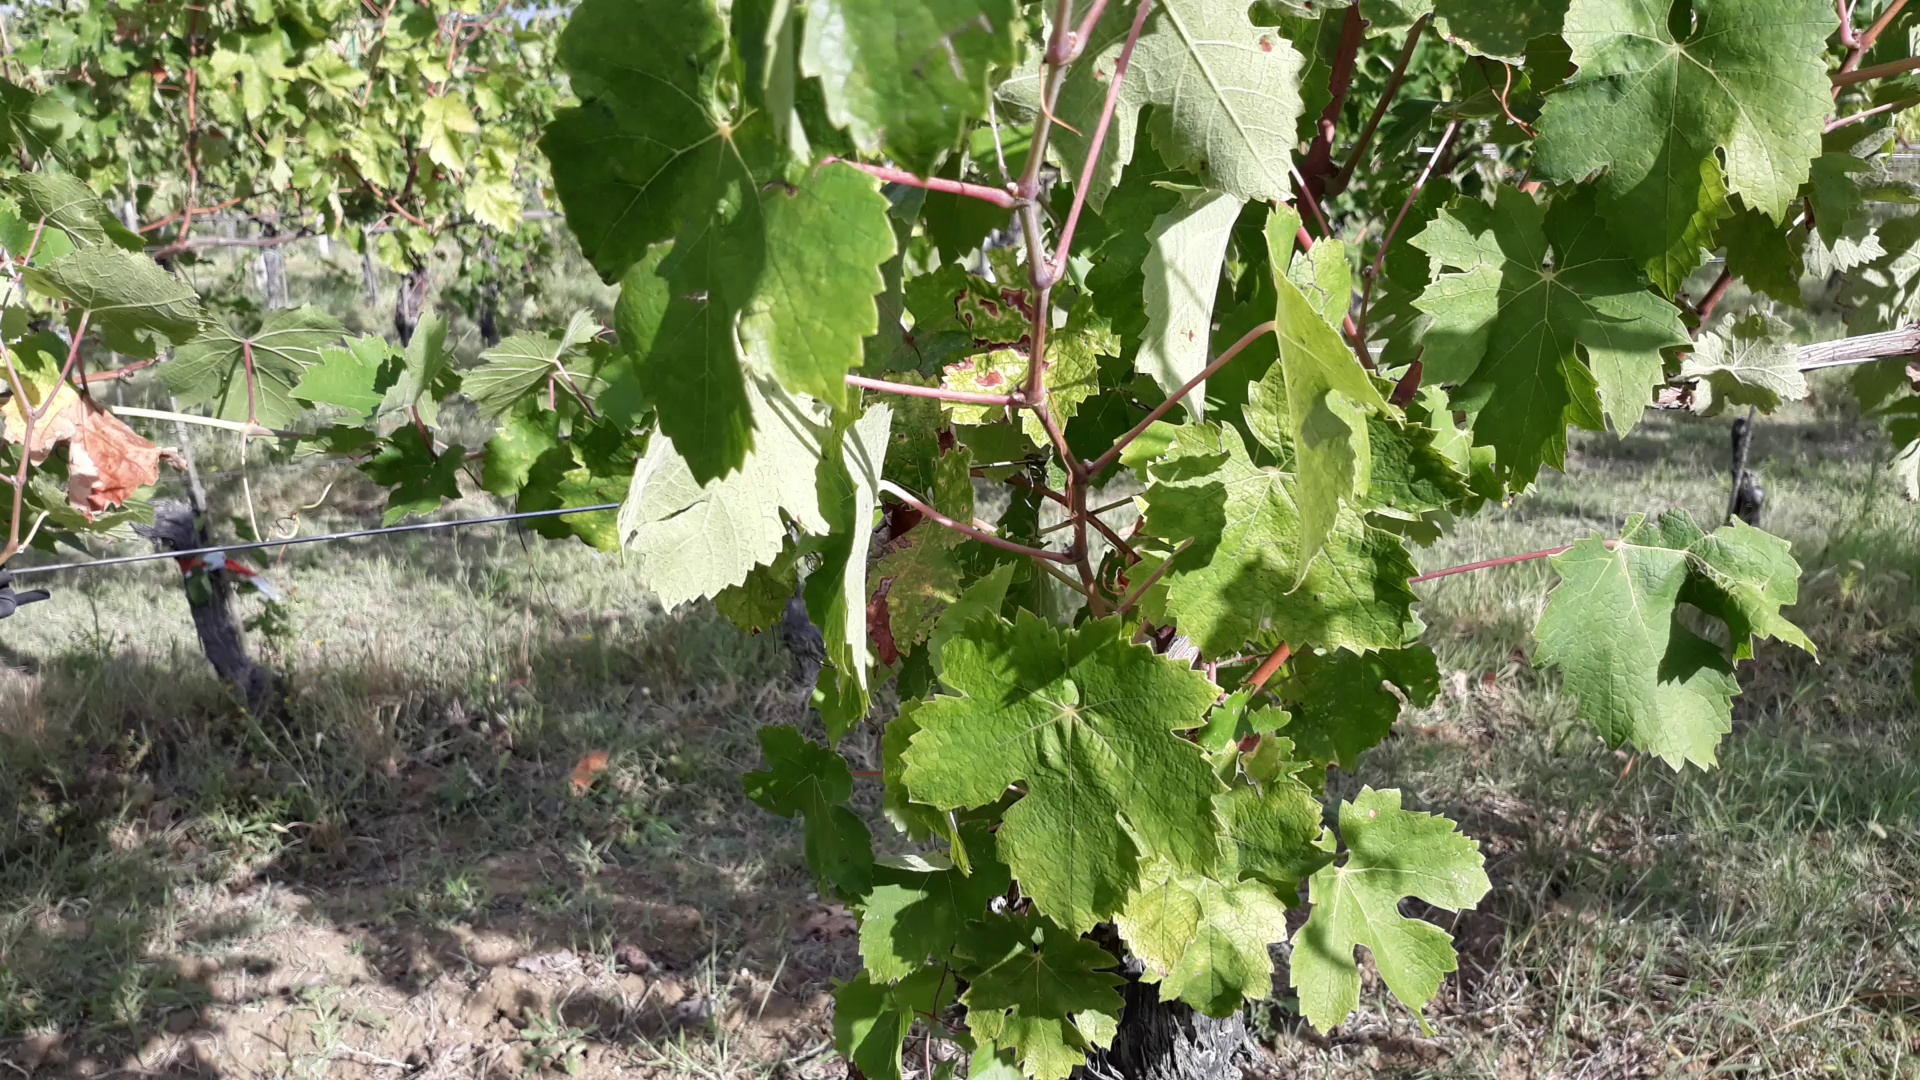
Label: esca